Michelle Thomson

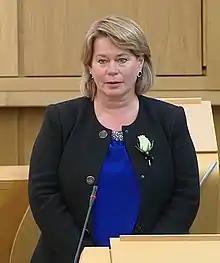
Affirming in 2021

Michelle Rhonda Thomson (née Perks; born 11 March 1965) is a Scottish businesswoman and Scottish National Party (SNP) politician. She has been the Member of the Scottish Parliament (MSP) for Falkirk East since May 2021.